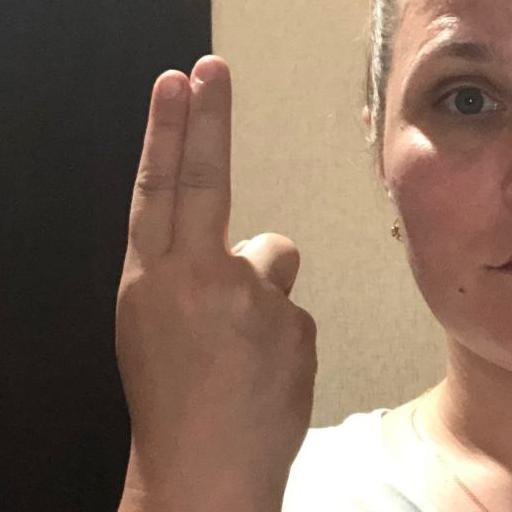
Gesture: two_up_inverted